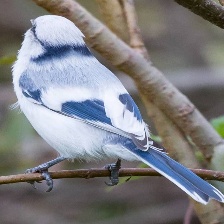
Species: AZURE TIT
Scientific name: CYANISTES CYANUS